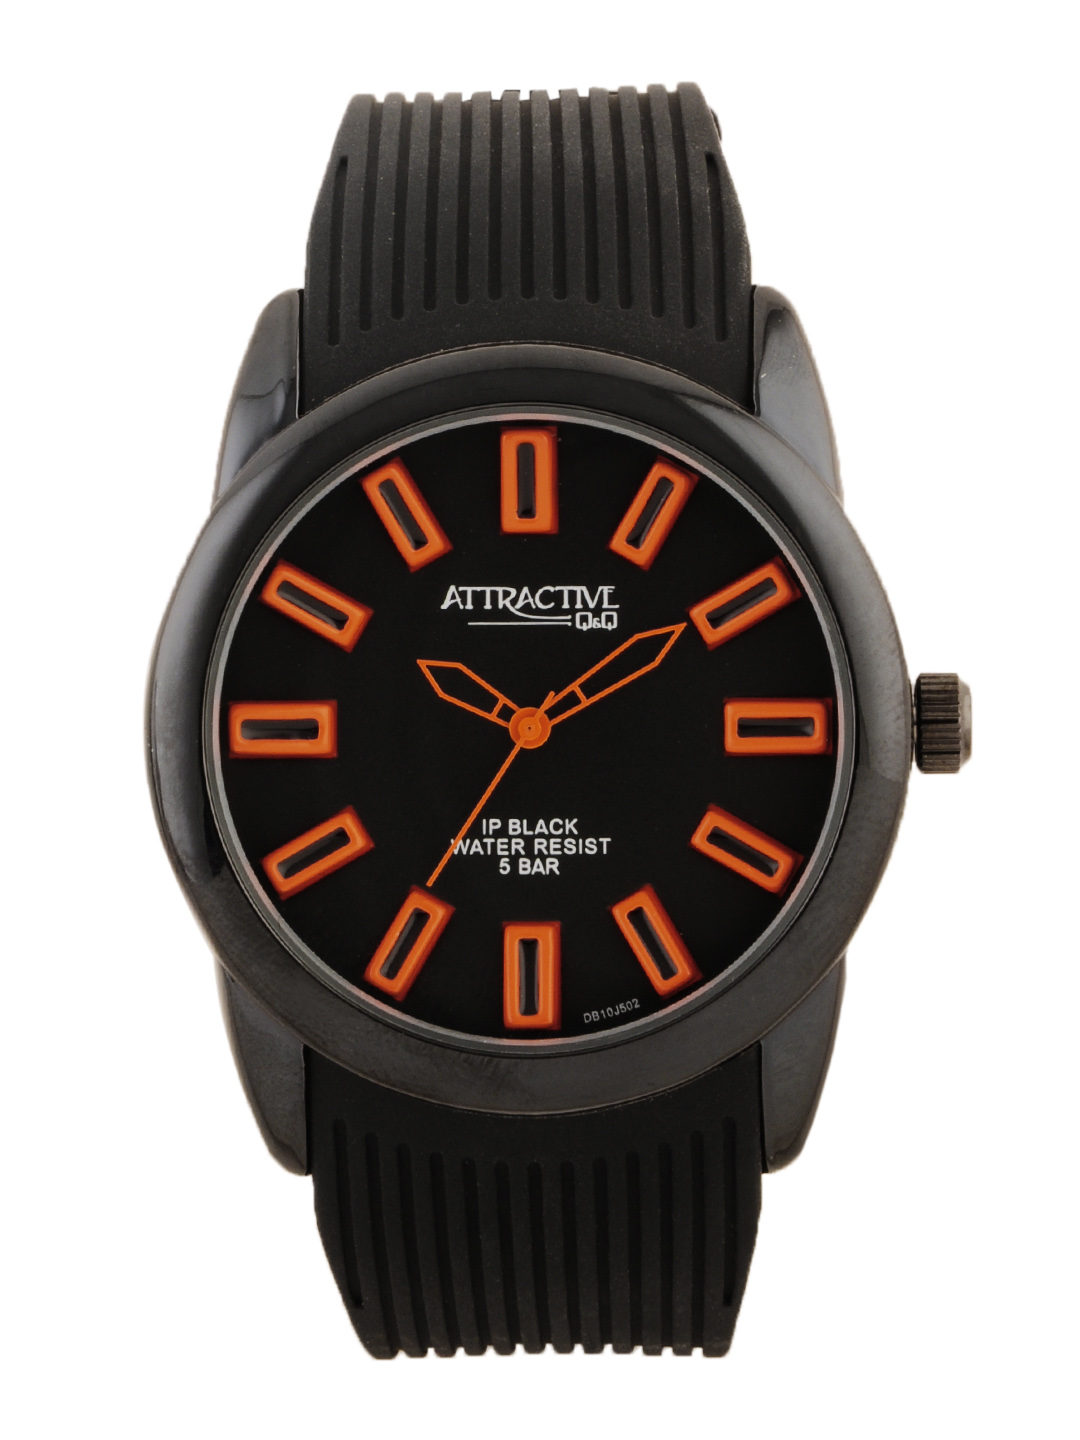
Q&Q Men Black Dial Watch
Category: Accessories / Watches / Watches
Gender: Men
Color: Black
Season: Winter 2016
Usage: Casual